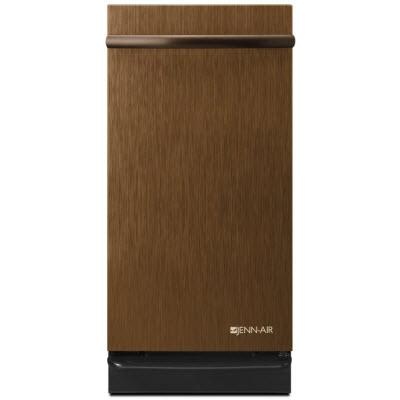
JennAir 15-inch Built-in Trash Compactor TC607X
Embrace excess. A spacious interior—wrapped in a robust, zinc-coated frame—hides away what voracious appetites leave behind. Concealed controls, ergonomic side release and an activated charcoal filter conspire to keep your secrets secret.
Brand: JennAir
Category: Home & Garden > Kitchen & Dining > Kitchen Appliances > Trash Compactors